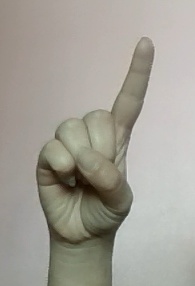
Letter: bb